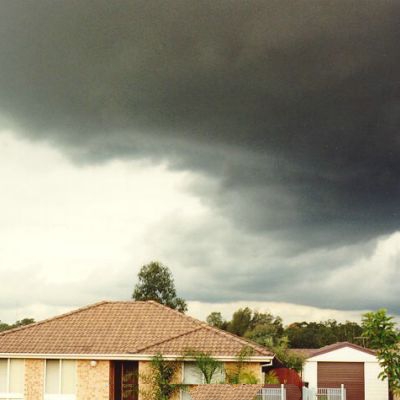
Cloud type: Stratocumulus (Sc)